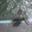
Label: seal